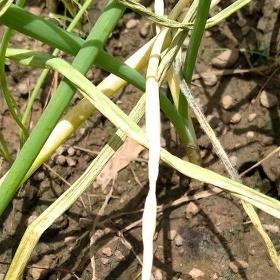
Crop: Onion
Condition: fusarium-d